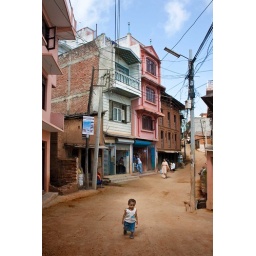
small nepali boy in tansen road